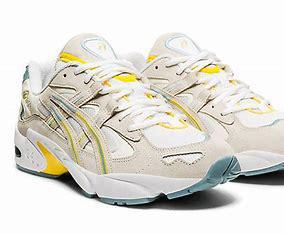
Brand: Asics
Model: Gel Kayano 5 OG